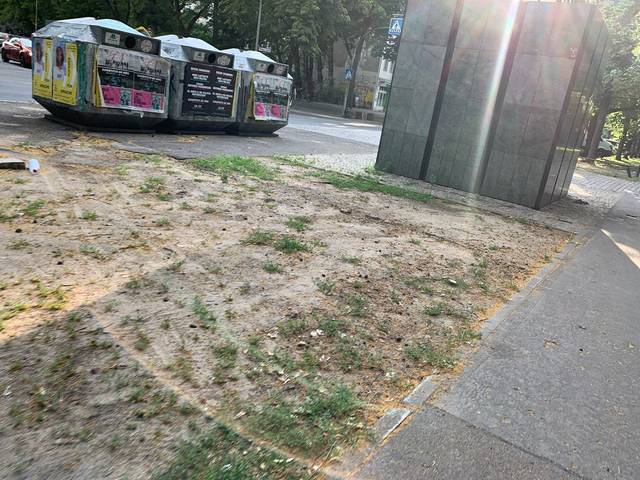
Region: Germany
Coordinates: 52.495, 13.439